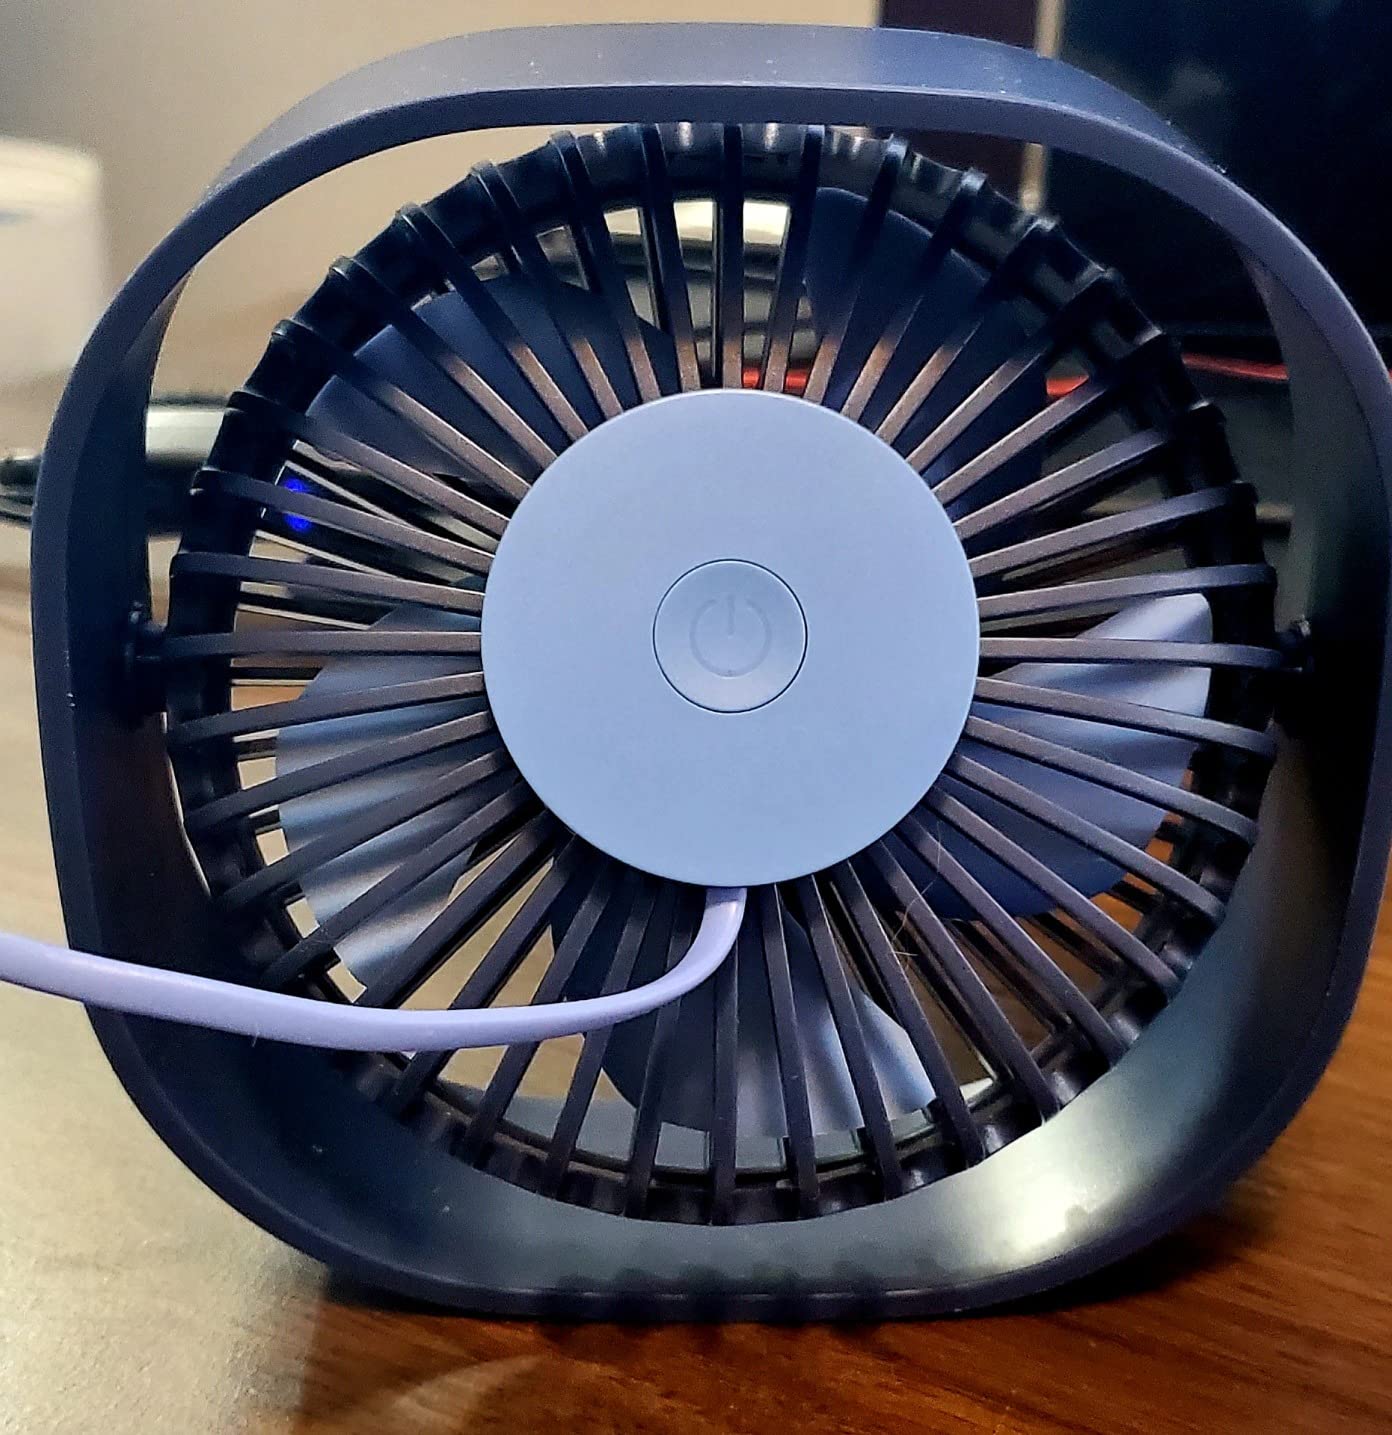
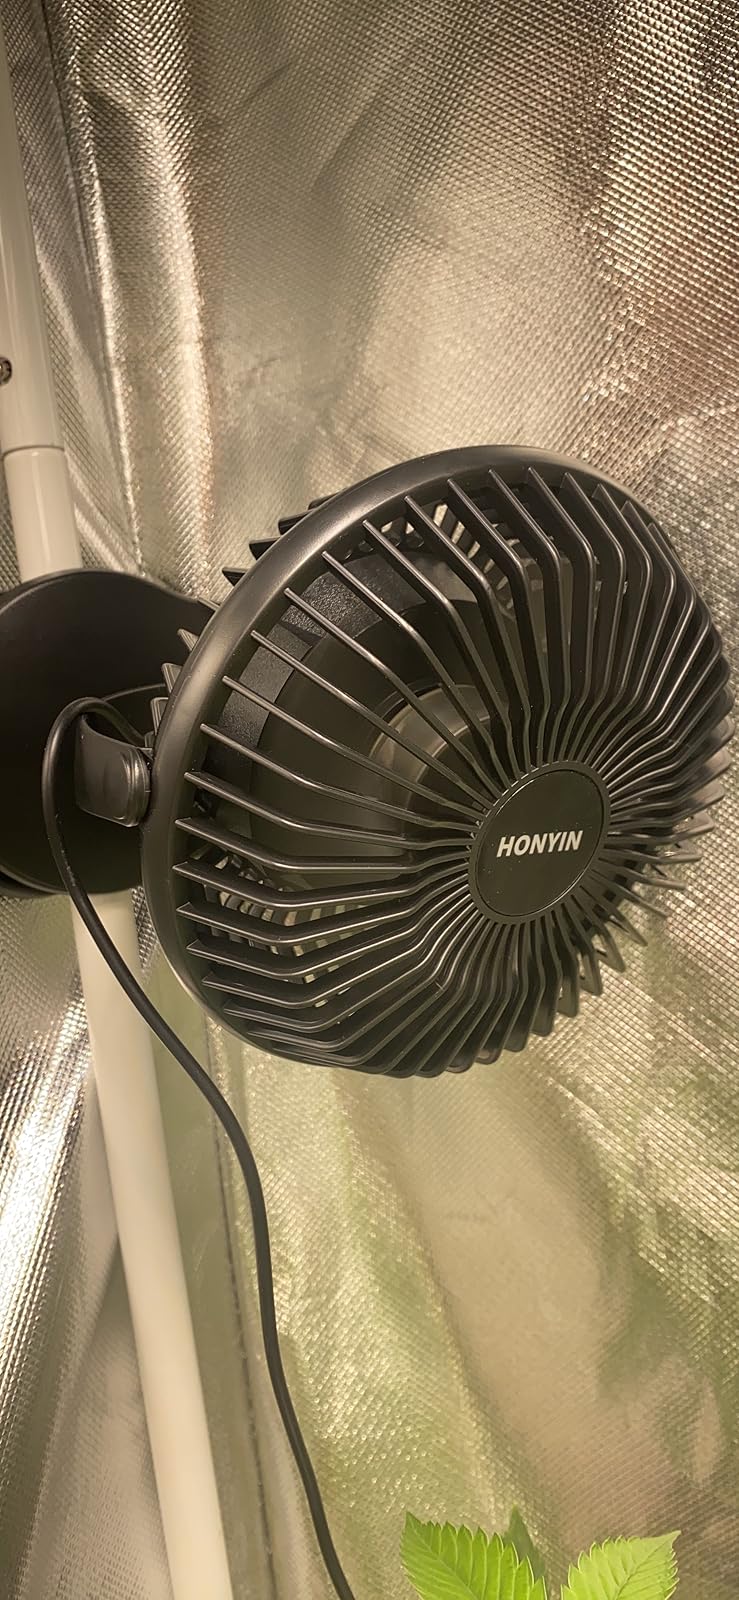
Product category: fan
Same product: no